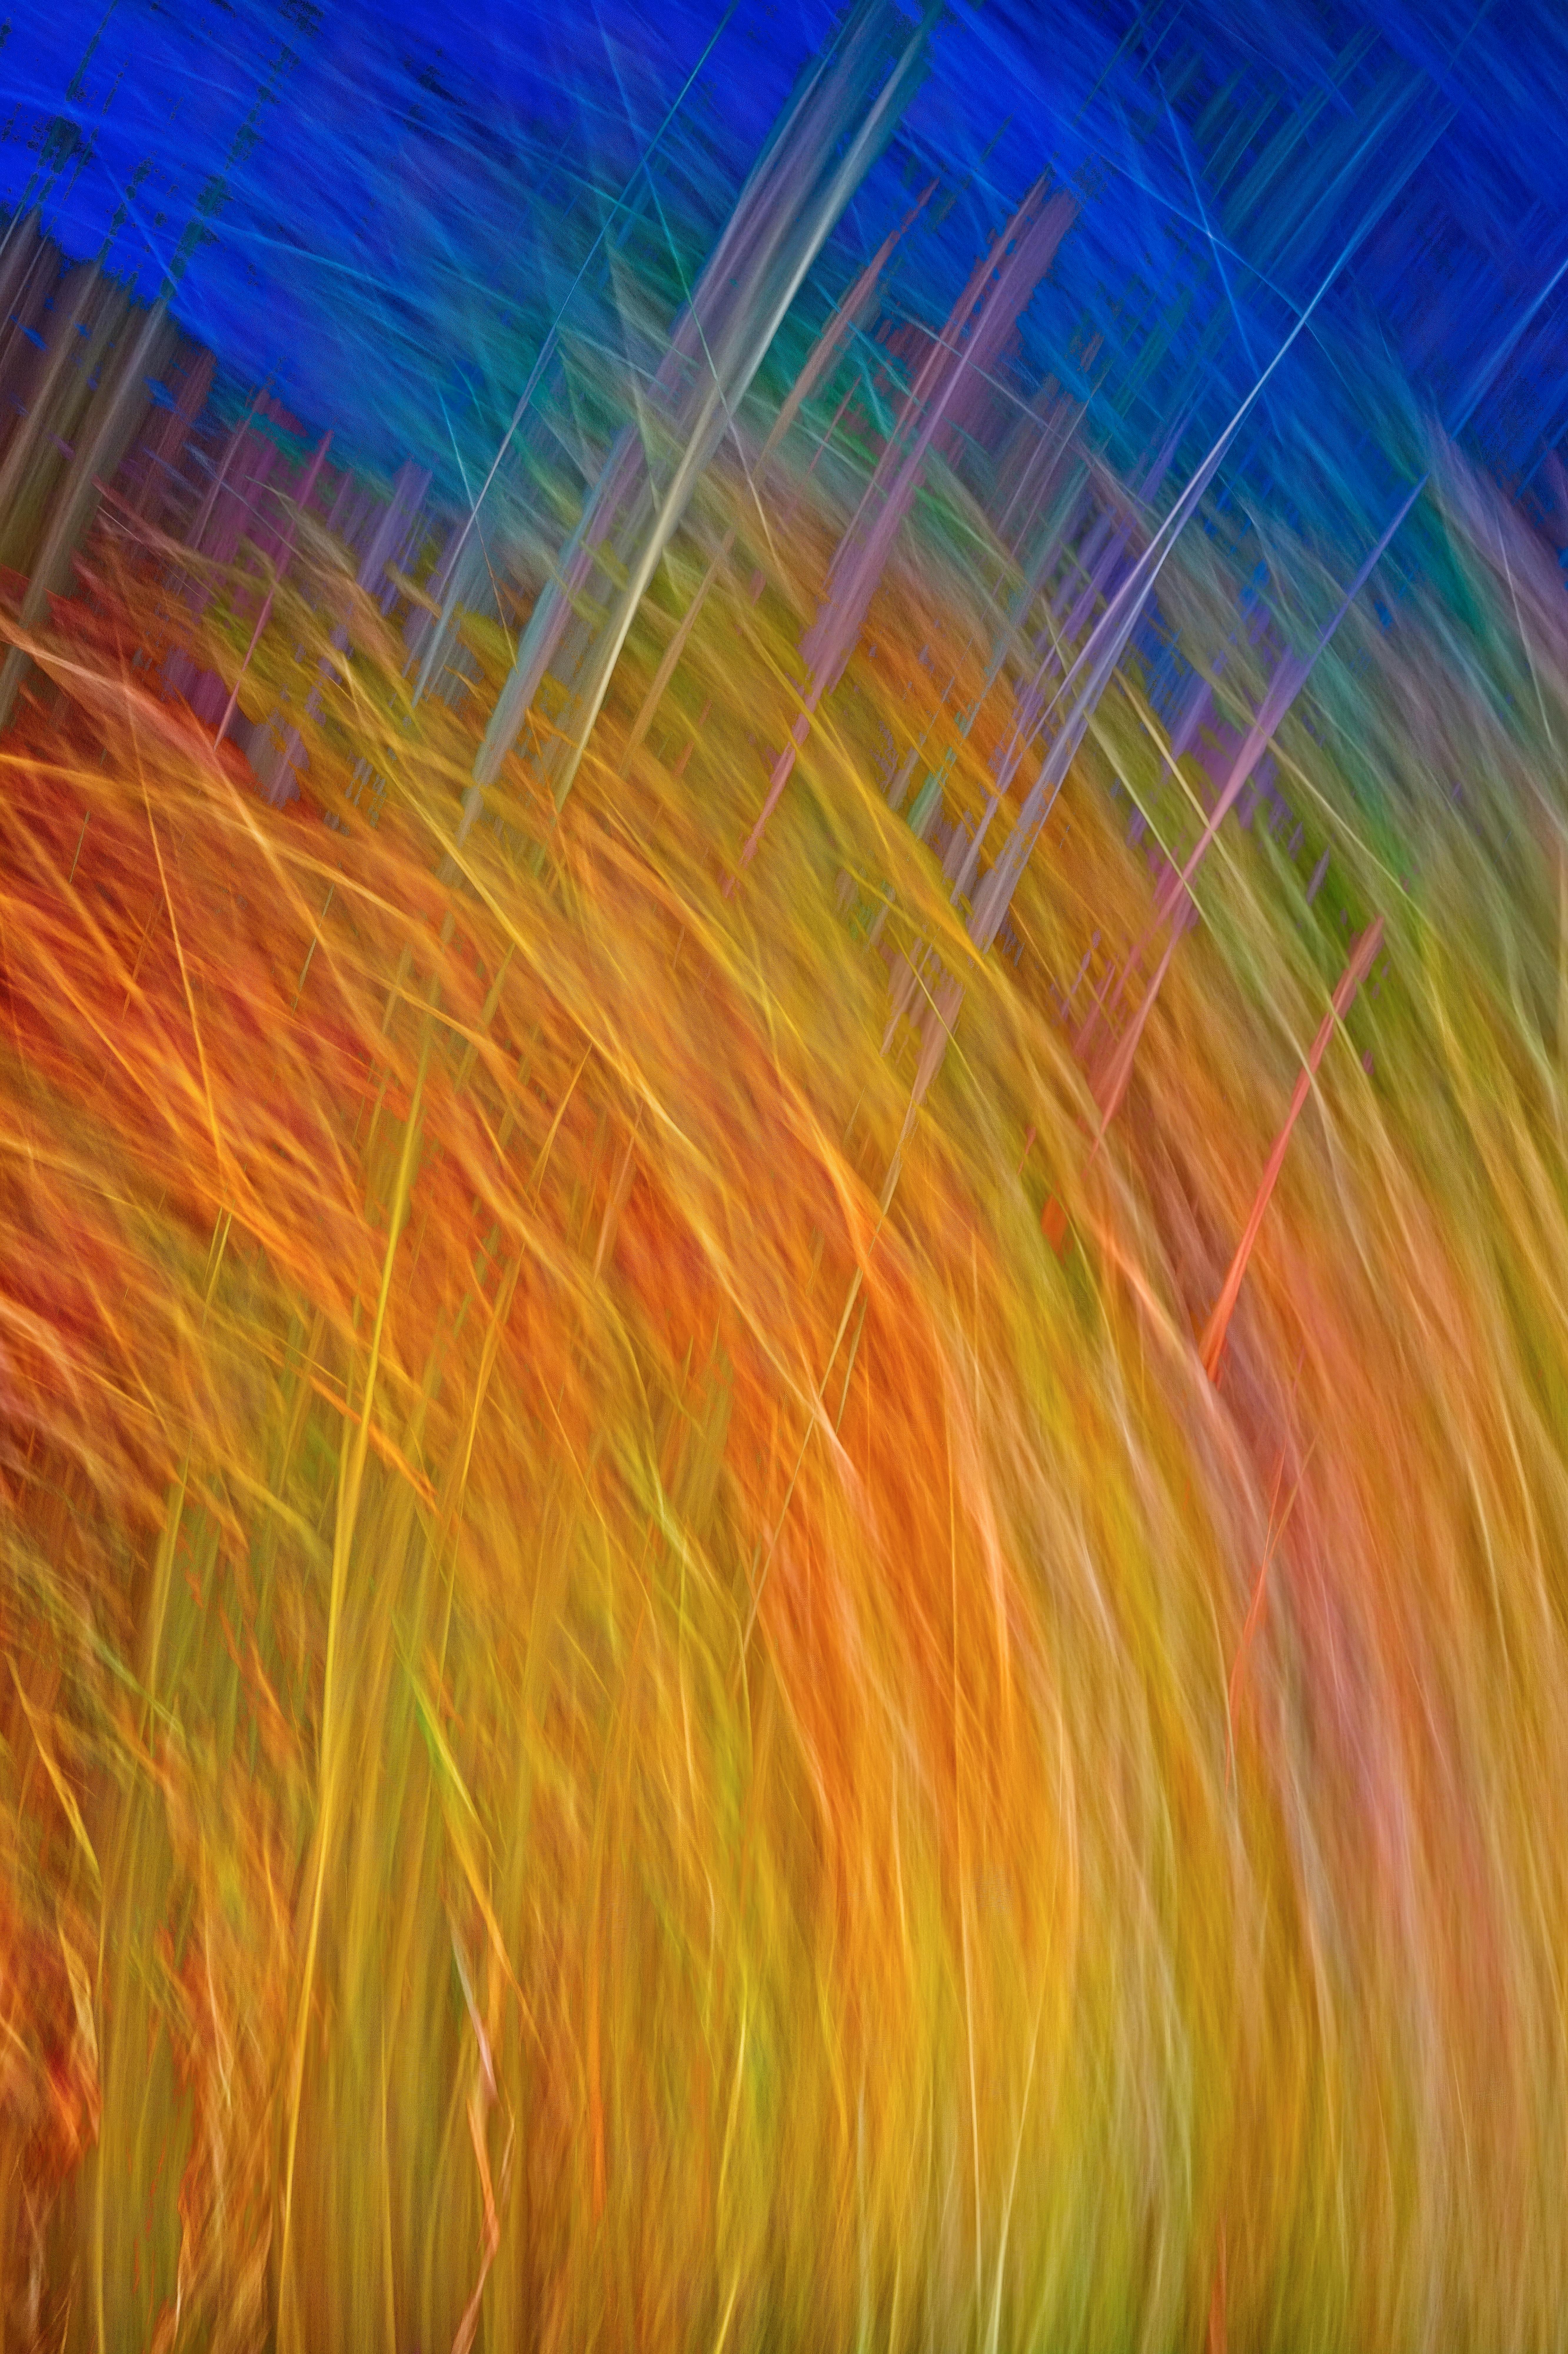
art, orange, natural landscape, grass, pattern, electric blue, horizon, event, magenta, landscape, peach, grassland, plant, wind, circle, graphics, font, macro photography, flowering plant, night